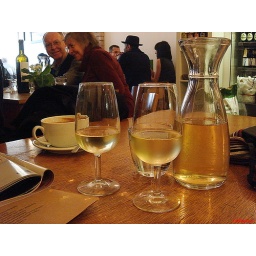
Quaffable house white by the carafe